Celestino Martínez (footballer)

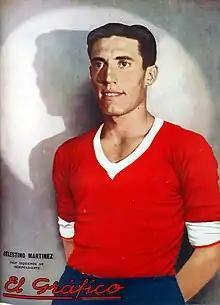
Celestino in 1936

Celestino Martínez (born 7 May 1914, date of death unknown) was an Argentine footballer. He played in 13 matches for the Argentina national football team from 1937 to 1943. He was also part of Argentina's squad for the 1937 South American Championship.